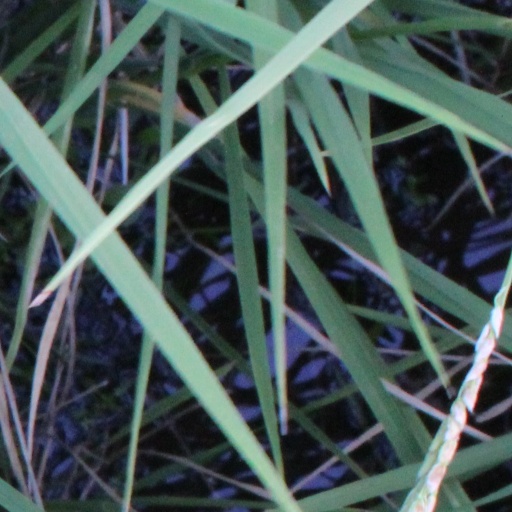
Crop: rice